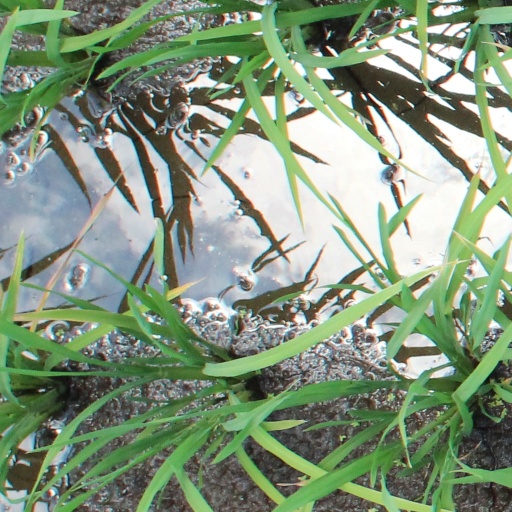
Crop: rice